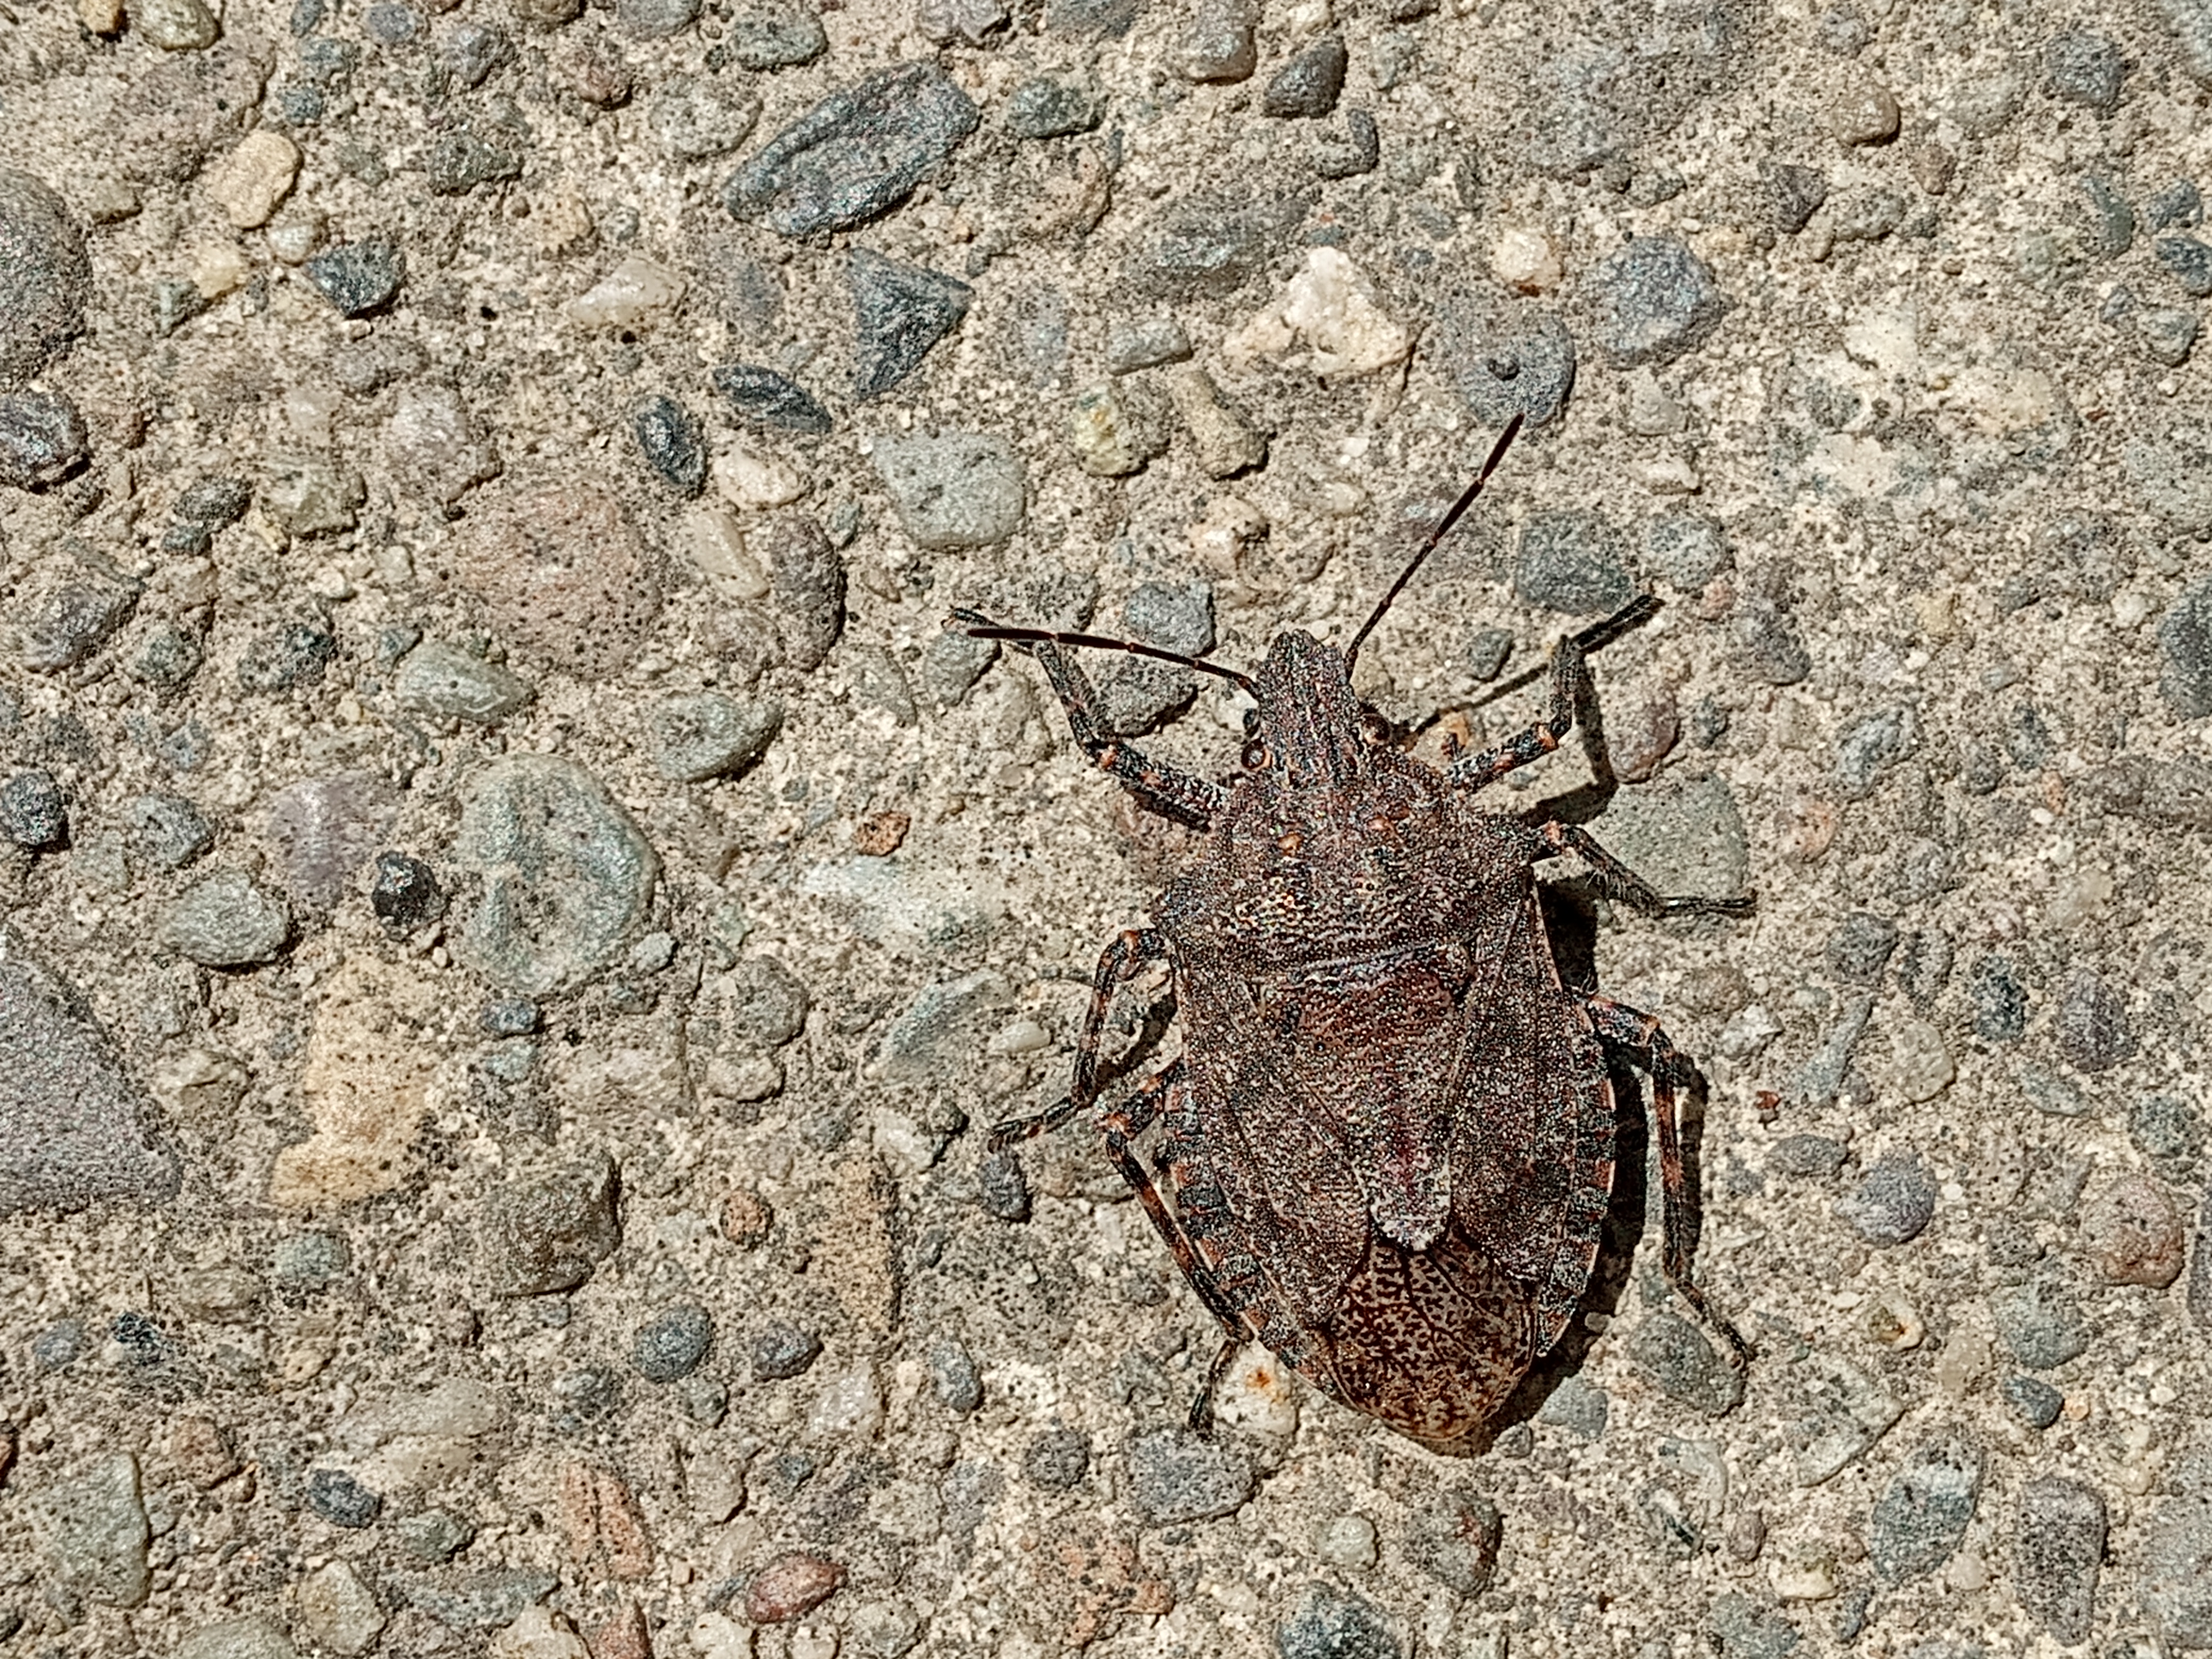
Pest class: stink_bug